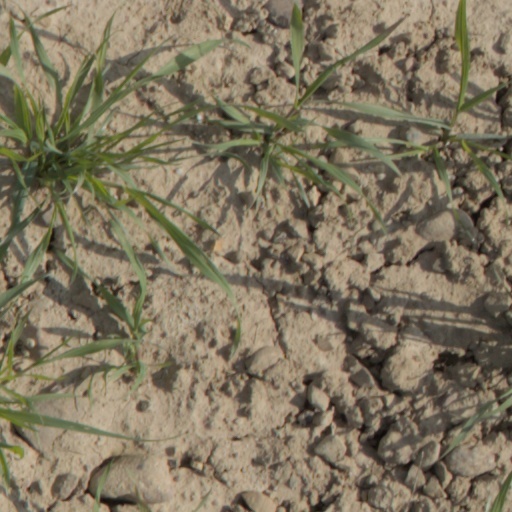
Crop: wheat